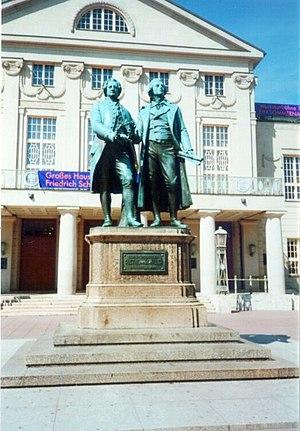
Johann Christoph Friedrich Schiller est un poète, écrivain et théoricien de l'esthétique, né le 10 novembre 1759 à Marbach am Neckar et mort le 9 mai 1805 à Weimar.